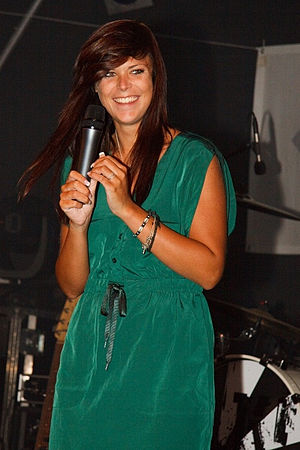
Jennifer Braun
Jennifer Braun i 2010
"Jennifer Braun er en tysk sanger, der kom på andenpladsen ved talentshowet Unser Star für Oslo, Tysklands nationale udvælgelsesprogram for Eurovision Song Contest 2010. Hun fik sit første store hit i i 2010 med sangen ""I Care for You"". Braun blev udvalgt som en af de tyve der gik videre blandt de 4.500 personer der mødte op til castingen.